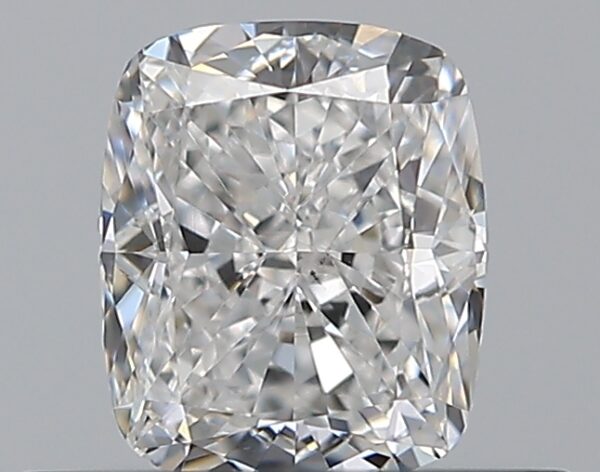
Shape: cushion
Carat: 0.5
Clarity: VS2
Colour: E
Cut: EX
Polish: EX
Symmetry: VG
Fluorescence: N
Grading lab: GIA
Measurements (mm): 4.92 x 4.09 x 2.84